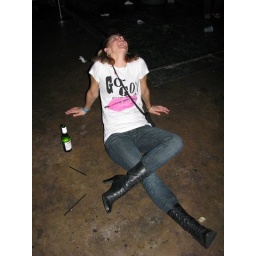
this is me on the floor of the bar after the show... I couldn't stand up very well by then.